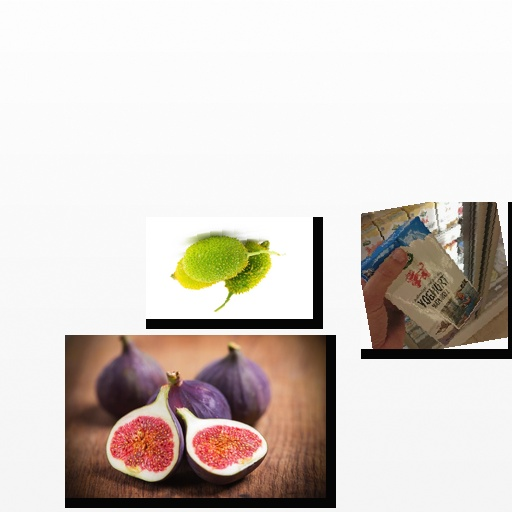
Food items: spiny_gourd, fig, yoghurt